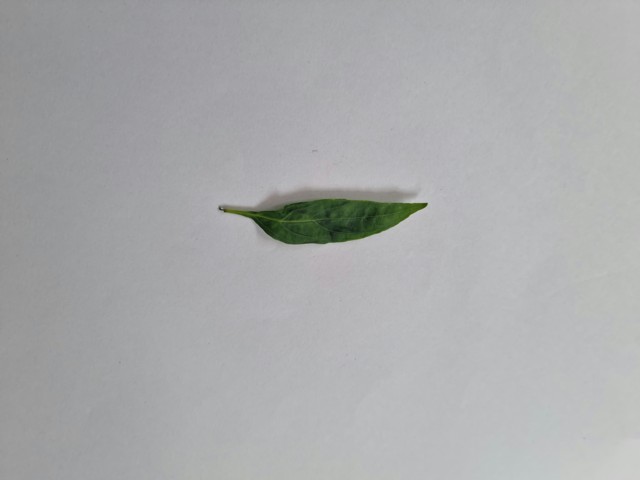
Plant: kalomegh